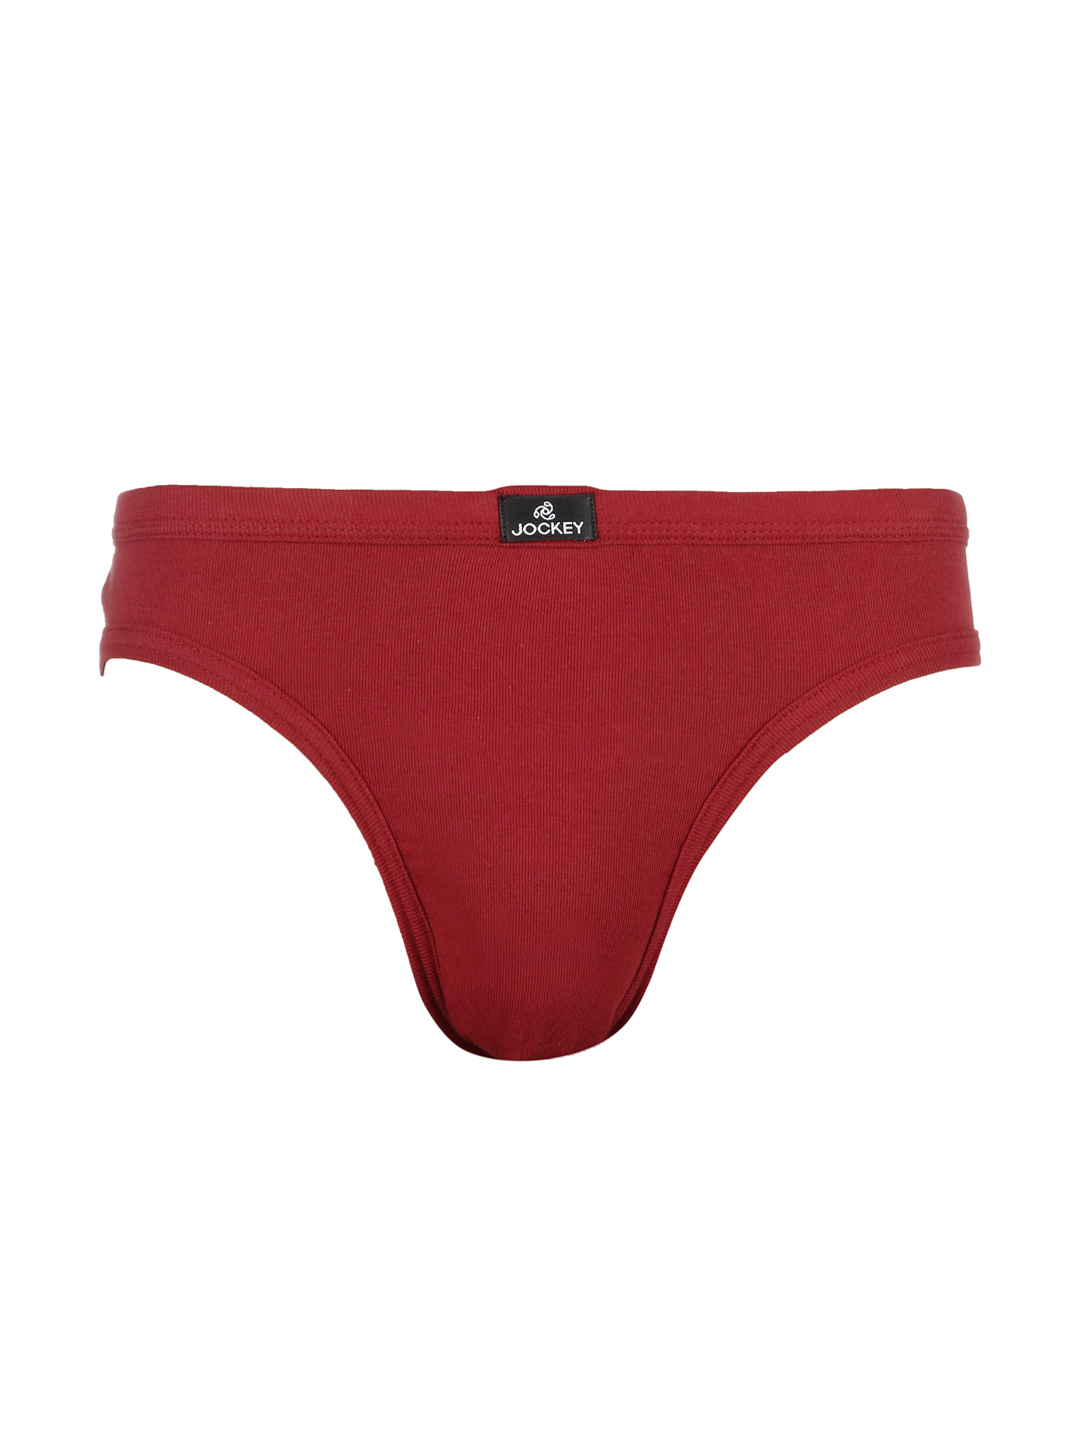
Jockey ELANCE Men Red Briefs 1004
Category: Apparel / Innerwear / Briefs
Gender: Men
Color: Red
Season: Summer 2016
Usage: Casual